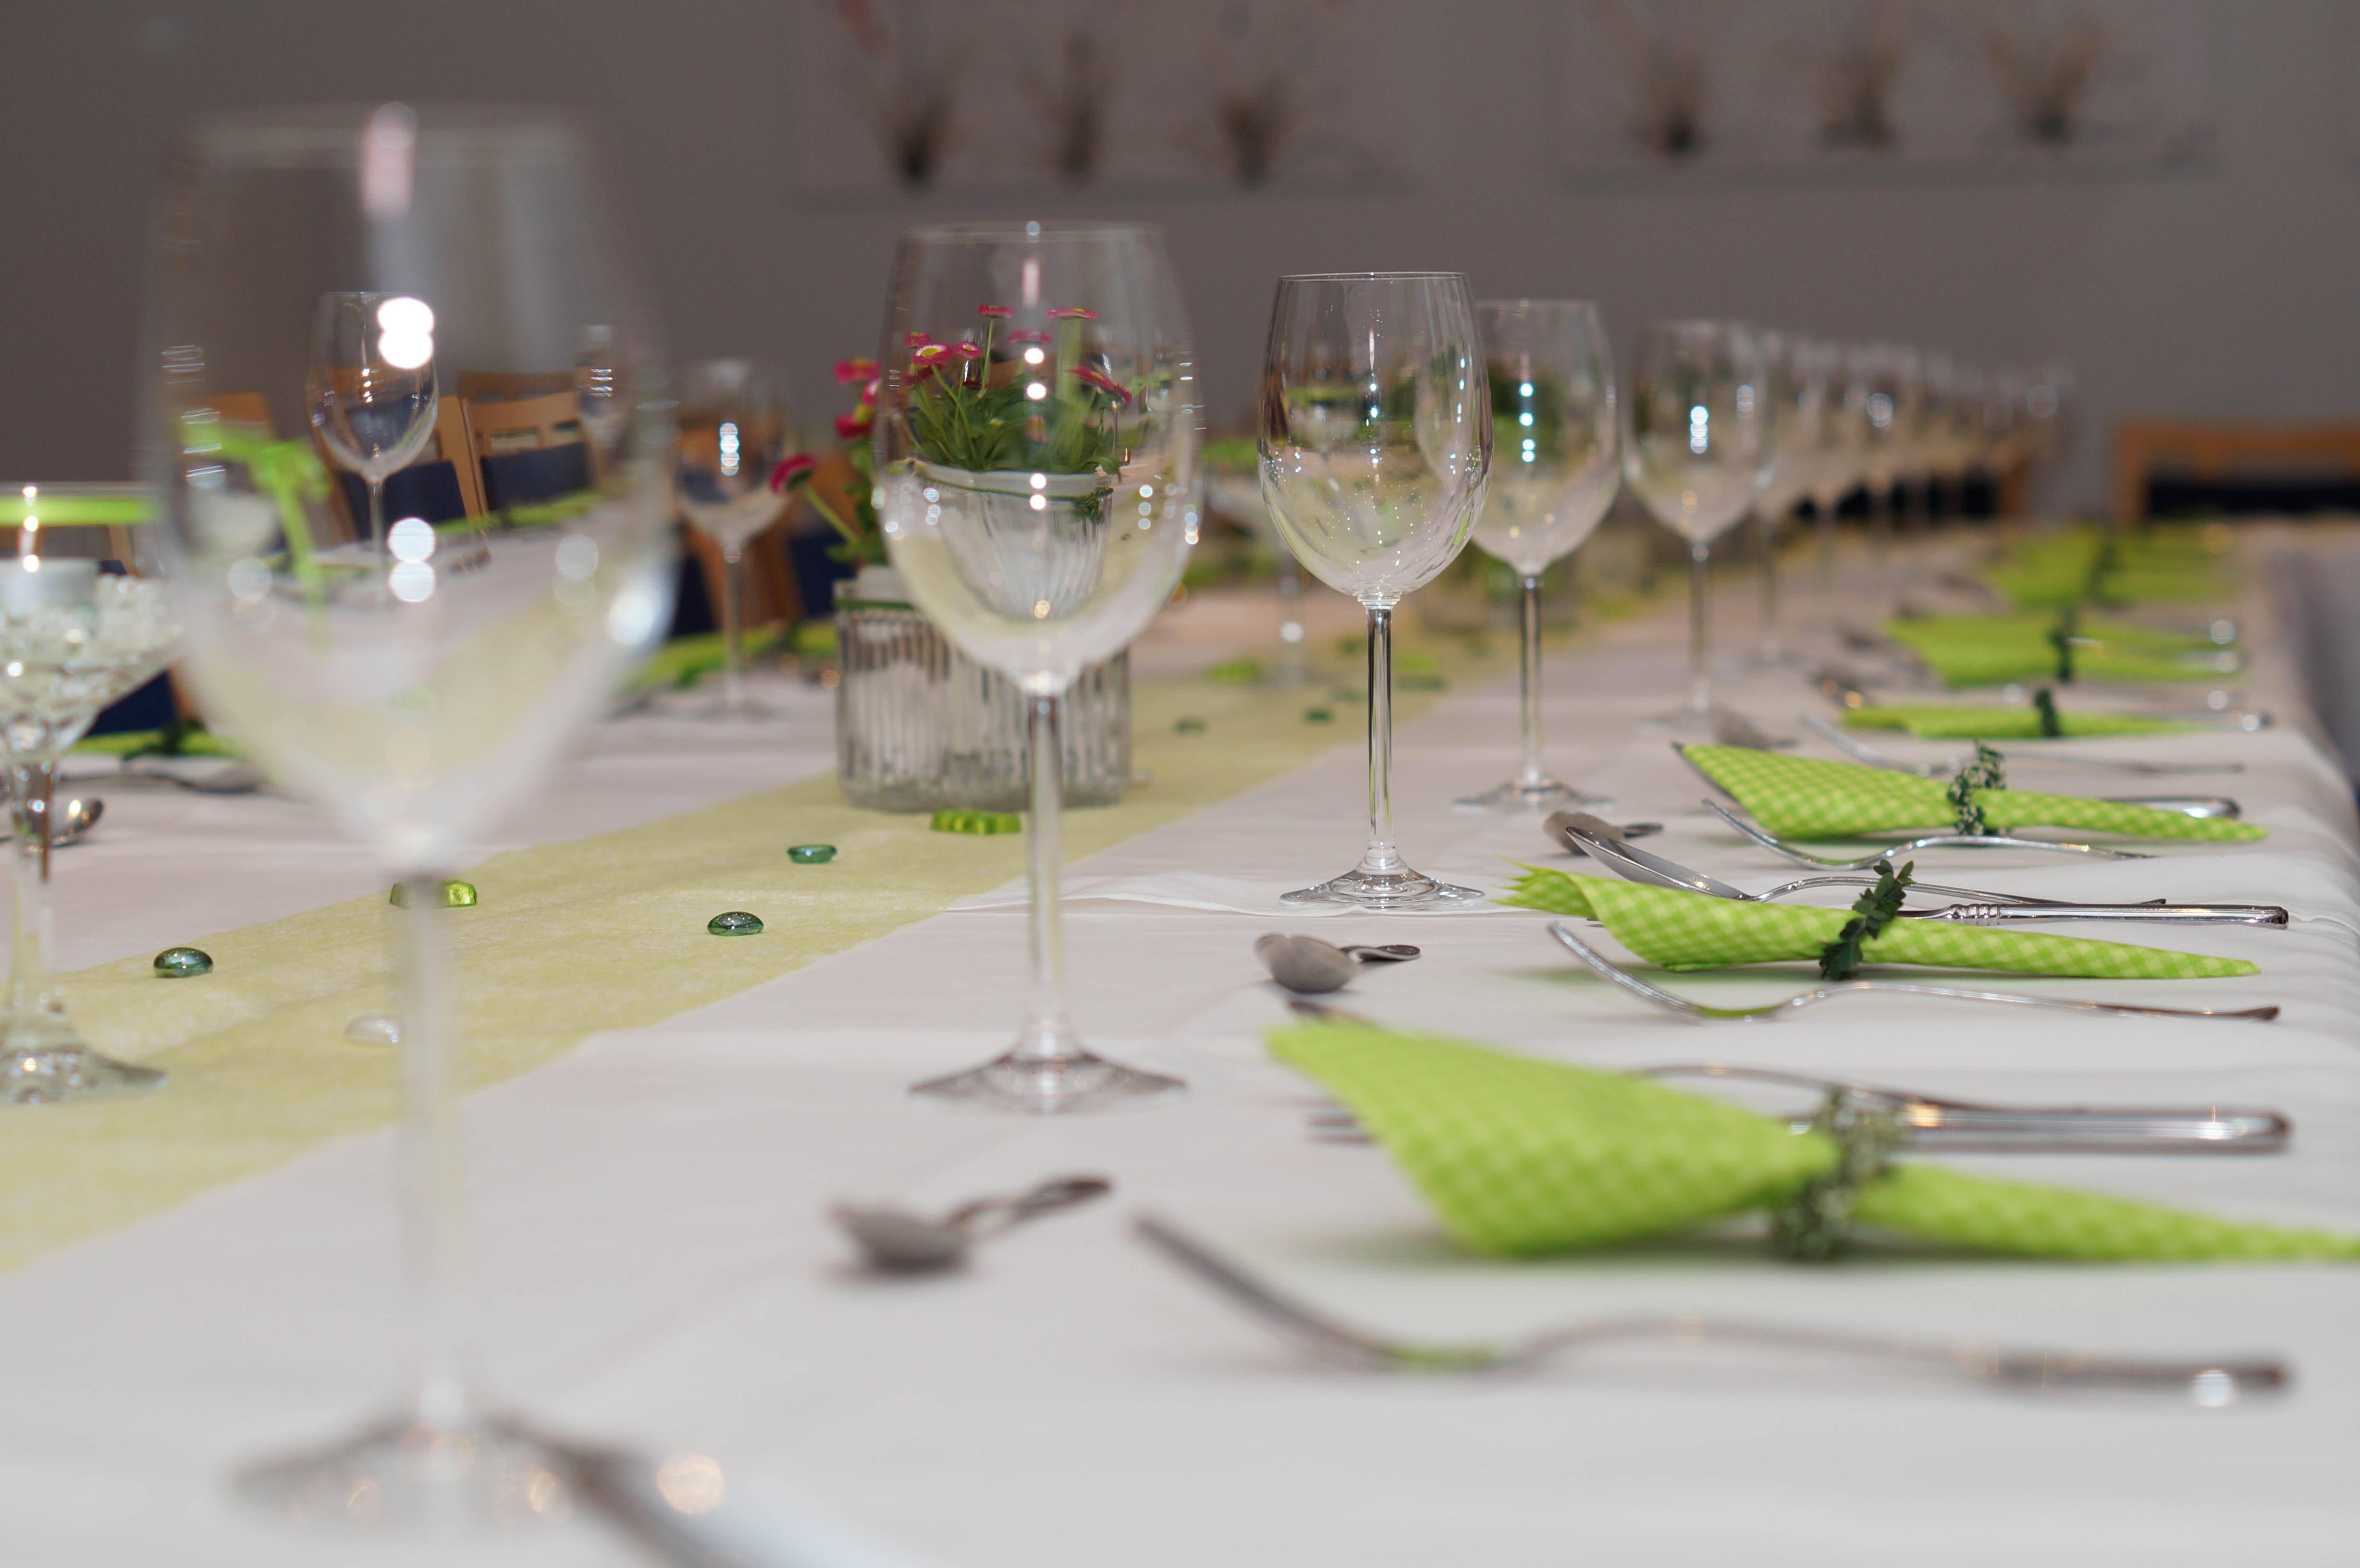
table, board, wine, glass, celebration, meal, green, wine glass, festival, glasses, party, seats, birthday, communion, table decoration, gedeckter table, stemware, centrepiece, banquet table, fixed table